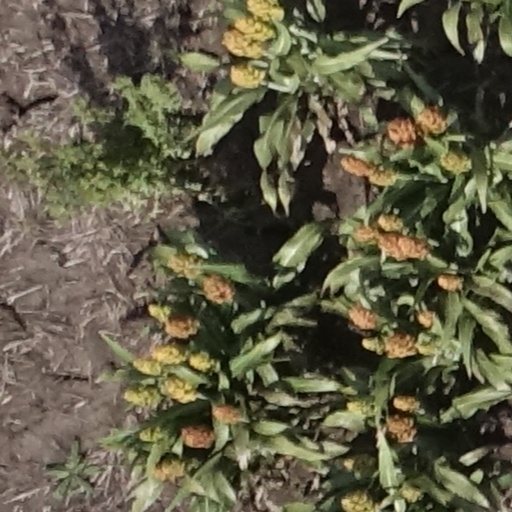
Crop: sorghum